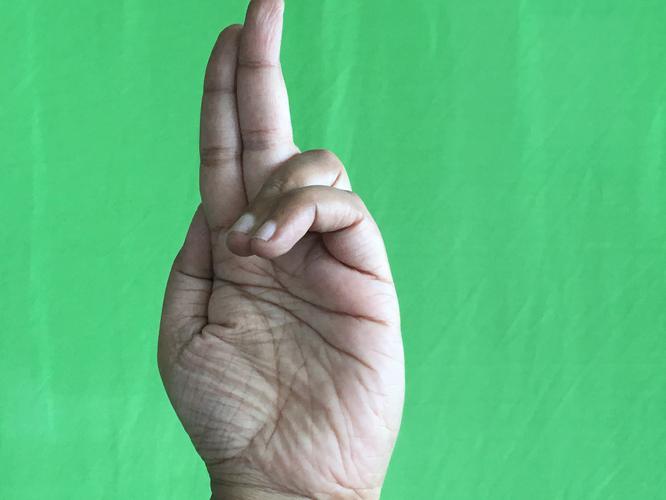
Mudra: Ardhapathaka
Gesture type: single_hand